War against war

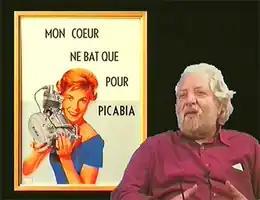
Jean-Jacques Lebel in 2008, in 1982 the poet took part in the collective work of UNESCO ""War on war; poets of the world at Unesco"" along with Allen Ginsberg.

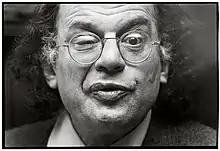
Allen Ginsberg, 1979

The United Nations Educational, Scientific and Cultural Organization which constitution declares ""That since wars begin in the minds of men, it is in the minds of men that the defences of peace must be constructed"" describing a memetical conception of war, brought together - in 1982 - thirteen poets for a collective work entitled ""War on war : The poet's cry"".